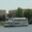
Label: ship